Wade in the Water

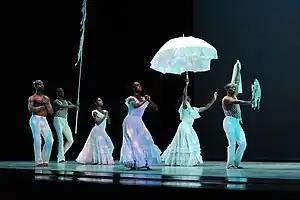
Alvin Ailey American Dance Theater (2011)

Paramount produced a commercial recording of the song by Sunset Four Jubilee Singers in 1925, another by the Lincoln Four Quartette in 1928, a third by Birmingham Jubilee Quartet in 1930, and a fourth by the Famous Blue Jay Singers of Birmingham in 1932. In 1929, the Empire Jubilee Quartet recorded the song with Victor. Fannie Lou Hamer, and Timothy Hays and Group also produced well-known versions of the song according to the University of Tennessee's Library of Music.